Warwood Fire Station

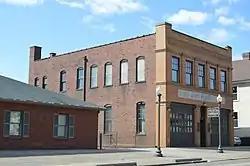
Southern side and front

Warwood Fire Station is a historic fire station located at Wheeling, Ohio County, West Virginia. It was built in 1923, and is a two-story, rectangular brick building in the Classical Revival-style. The three-bay front facade has two garage openings with a single center entrance. Its entablature is a centered limestone panel incised with "FIRE DEPARTMENT NO. 11."